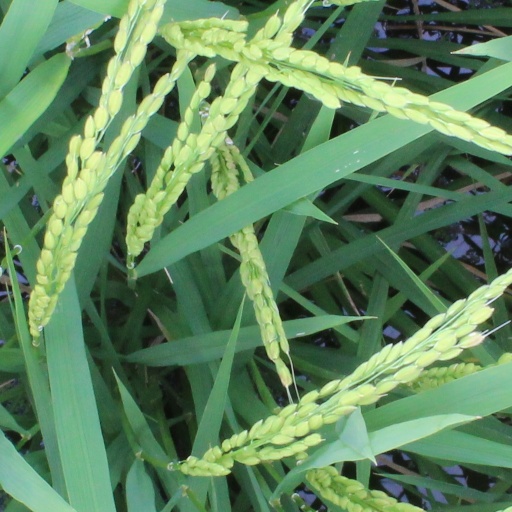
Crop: rice